Klaipėda

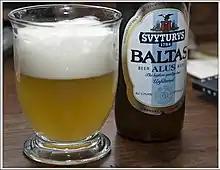
Klaipėda is famous for Švyturys brewery, established in 1784

Furthermore, during this period, many residential houses and various other buildings were built. For instance, residential buildings were built on Liepų Street. Also, a neoclassical palace was built in Liepų Street 12. The palace would get expanded around 1820 as well as in the late 19th century. The palace is now used as the Klaipėda Clock and Watch Museum. Also, a wooden villa in Giruliai, Šlaito Street 4 was built in the second half of the 19th century. Furthermore, a Neo-Renaissance villa was built in 1874. The aforementioned villa is now used as the Klaipėda County I. Simonaitytė Public Library. Industrial buildings, including a gas factory built in 1861 by the architect J. Hartmann, the fachwerk Union Chemical Fertilizer Factory built in 1869–80, the pulp factory built in 1900 and later expanded to form 1994 Klaipėda Cardboard Company, were also extensively constructed. Furthermore, a bascule bridge was built over the canal between the castle and the Danė River in 1855. The bascule bridge had important economic impacts for the city, as every passing vessel was required to pay a bridge lifting fee.